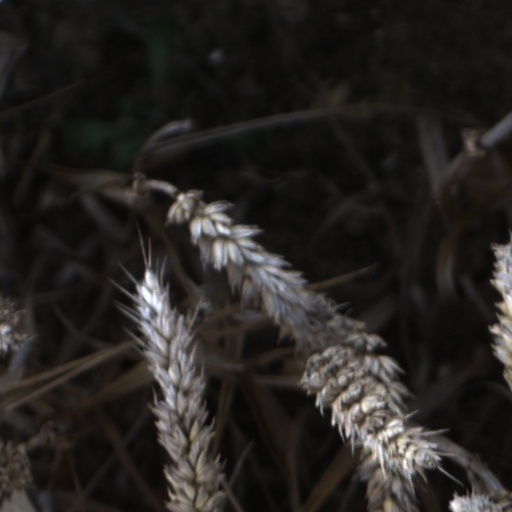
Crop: wheat